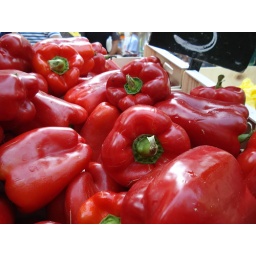
early morning fruit and veg market in Carcassonne